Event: Nepal Earthquake
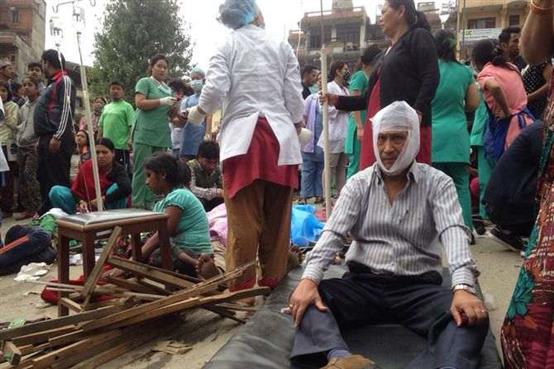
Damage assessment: damage